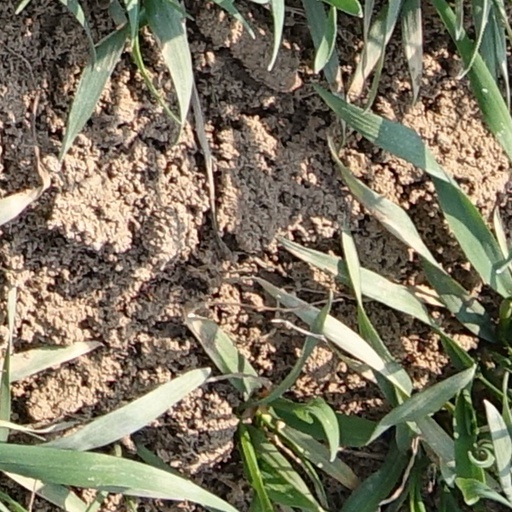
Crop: wheat